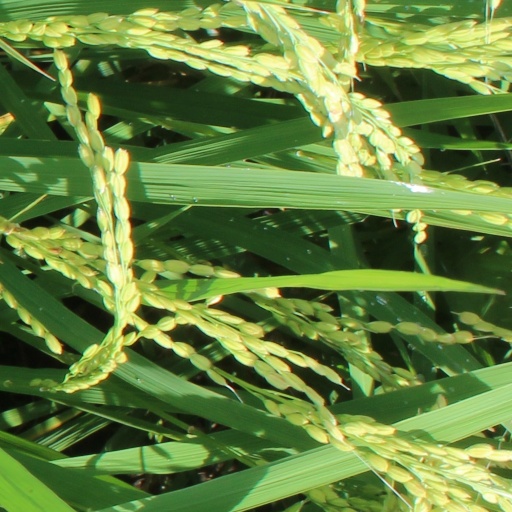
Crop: rice